Sky position (RA, Dec in degrees): 122.27, 28.919
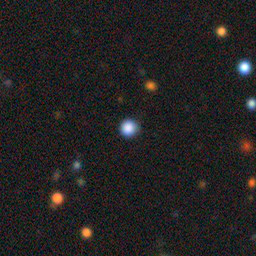
Galaxy morphology: Round Smooth Galaxies